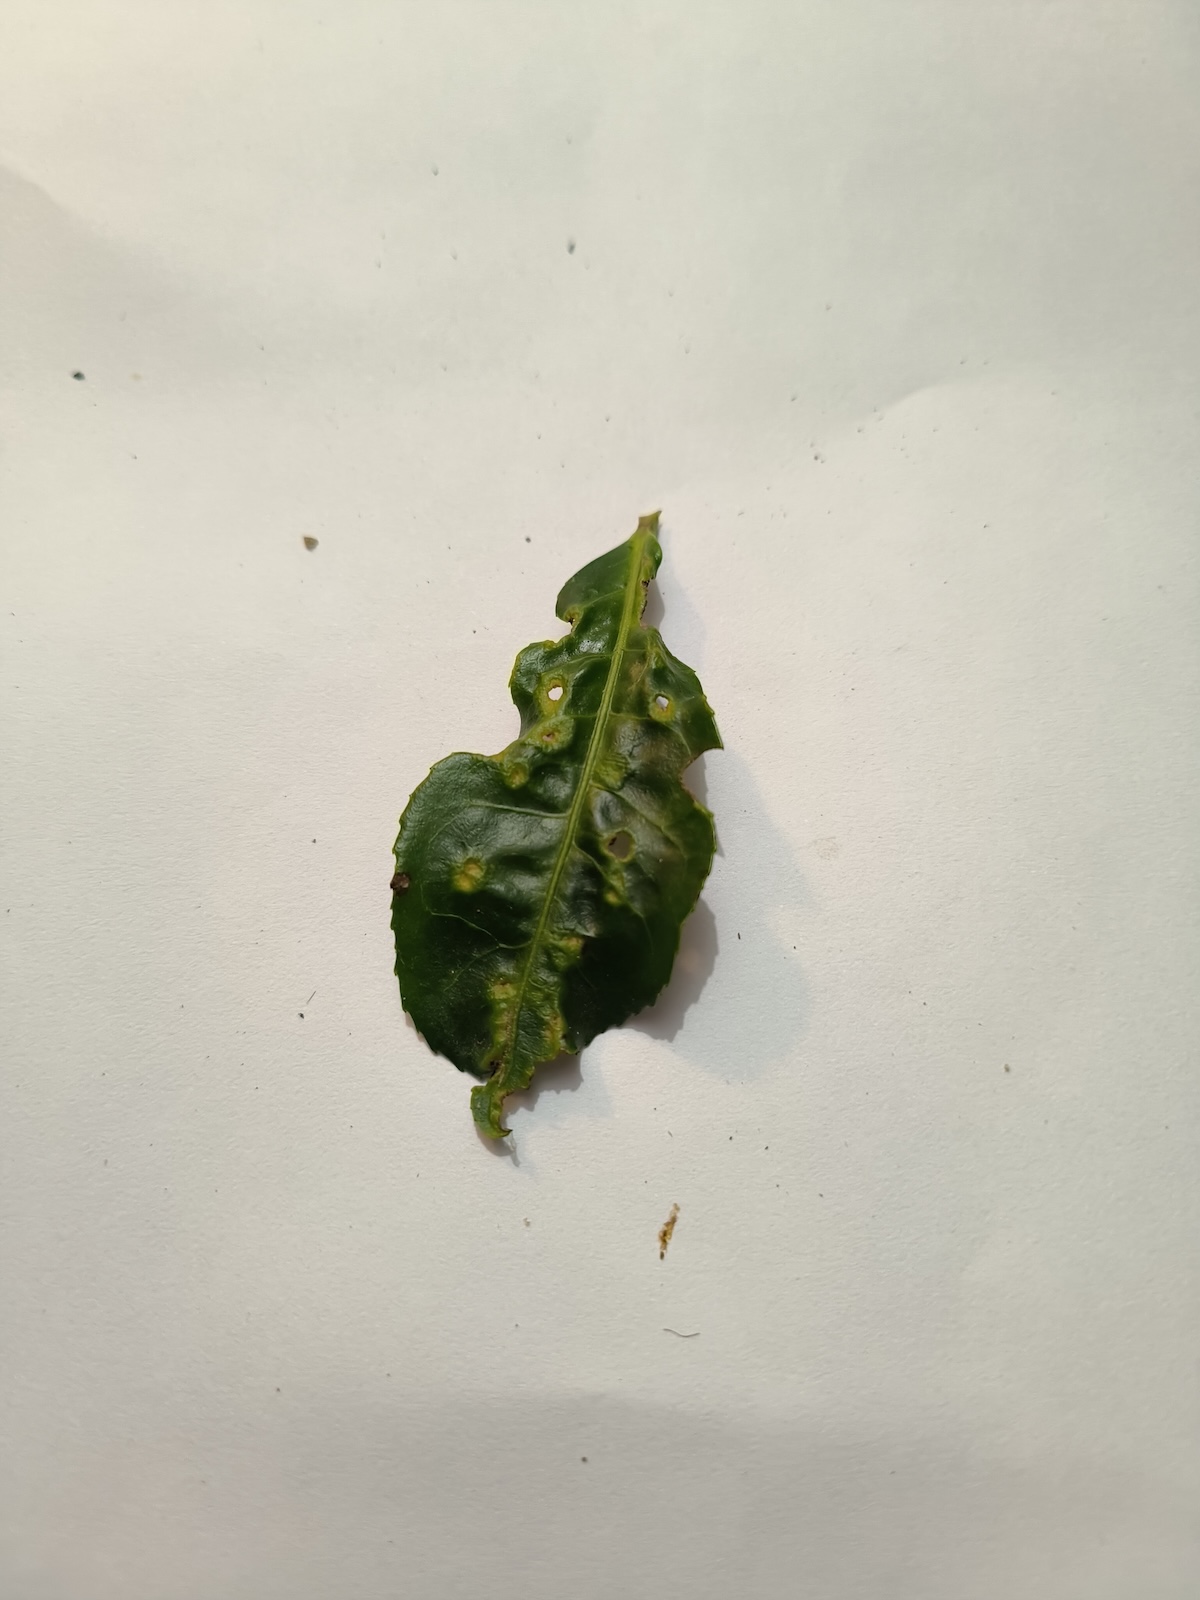
Label: Green mirid bug